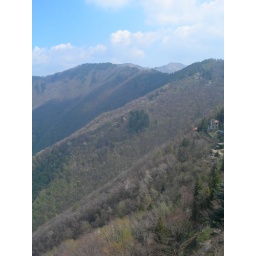
325 The view over the mountains from the Volta lighthouse